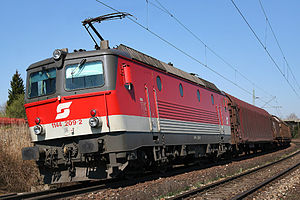
Østrigs transport / Jernbaner / Fakta
Godstog med lokomotiv af typen 1144
Østrigs transport omfatter vejnettet, togdriften samt flytrafikken i Østrig.